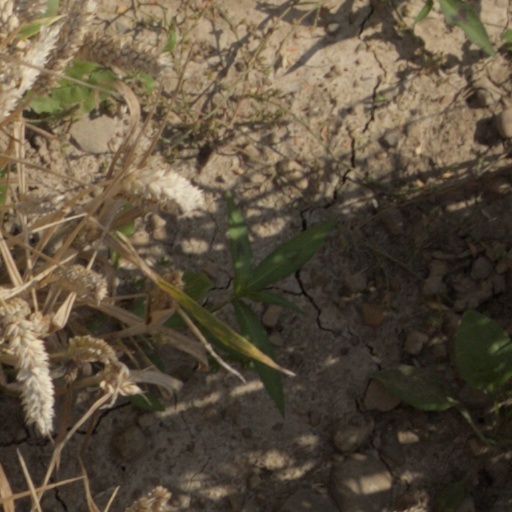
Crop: wheat